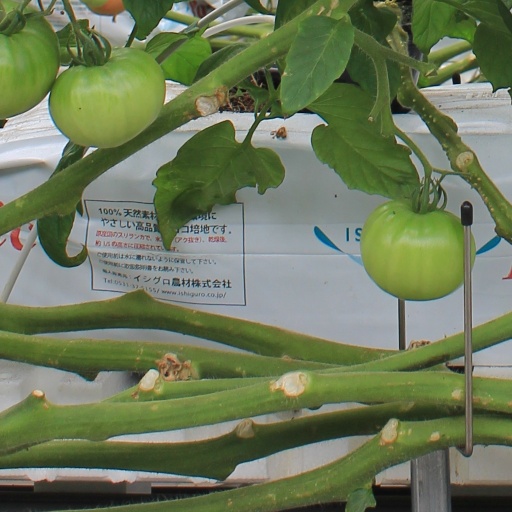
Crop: tomato